Lanark, Ontario

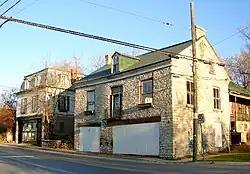
South Street at the intersection with Mill and George Streets

The village was first settled in 1820 by Scottish immigrants who named it after the town of Lanark in Scotland. In 1823 it established its first post office. It soon became a major hub of the lumbering and textile industries, both of which used the Clyde River which runs through the village, as a source of power and as a transportation route to transport logs east to the Ottawa River.